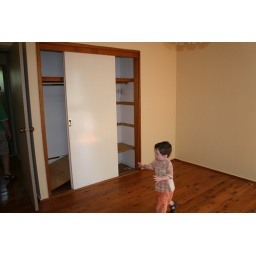
Fletcher running through the main bedroom - taken near the aircon in the wall